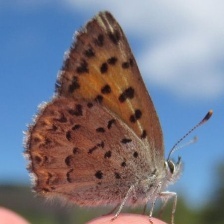
Species: PURPLISH COPPER
Butterfly family (ImageNet category): lycaenid_butterfly